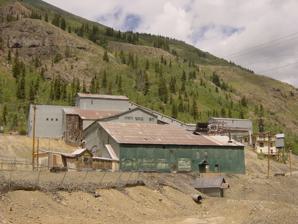
Building: Shenandoah-Dives Mill
Country: United States of America
Year built: 1928
United States historic place Shenandoah-Dives (Mayflower) Mill U.S. National Register of Historic Places U.S. National Historic Landmark U.S. National Historic Landmark District Contributing Property Show map of Colorado Show map of the United States Location San Juan County, Colorado Nearest city Silverton, Colorado Coordinates 37°49′44.5″N 107°37′39″W / 37.829028°N 107.62750°W / 37.829028; -107.62750 Area 5 acres (2.0 ha) Built 1928 ( 1928 ) Architect Arthur J. Weinig , Metallurgy Part of Silverton Historic District (1997 increase) ( ID97000247 ) NRHP reference No. 00000262 Significant dates Added to NRHP February 16, 2000 Designated NHL February 16, 2000 Designated NHLDCP April 3, 1997 The Shenandoah-Dives Mill or Mayflower Mill is an intact and functional but inactive historic ore mill 2 miles (3.2 km) east of Silverton, Colorado , United States.  The mill was built in 1929 to recover gold , silver , lead , zinc , and copper from ore mined at the Mayflower mine and brought to the mill by an aerial tramway .  Regularly active until 1945, it houses still-functional equipment for the separation by flotation of metals from crushed ores.  It is the only intact and functional mill of its kind in Colorado. It was included in the expanded Silverton Historic District in 1997, and was declared a National Historic Landmark on its own in 2000. The mill is owned by the San Juan County Historic Society, which staffs an information and gift shop at the mill under the name Mayflower Mill.  The mill is open for self-guided tours in the summer months. Description and history The Mayflower Mill stands east of the town center of Silverton, on the north side of County Road 2 in Arrastra Gulch overlooking the Animas River .  The principal mill building is a multistory wood-frame structure covered with corrugated metal roofing, its setting in the hillside designed to facilitate the feed of materials by gravitation.  Many of its original window openings have been covered by metal.  Attached to it are a series of smaller structures, all of which together house the ore processing infrastructure.  The process includes equipment for conveying the ore, crushing it, introducing it into a large tank designed to facilitate the separation of metals by weight from the ore slurry. The mill recovered metals from the ore by gravity separation and by selective flotation. The sulfide ore minerals were concentrated by froth flotation , an innovative method in the early twentieth century that allowed processing of ores that would previously have been too difficult for feasibility.  The original mill equipment is still in working order.  It is the only intact and functional mill of its kind in Colorado. The mill was built in 1929 for the Shenandoah-Dives Mining Company to process ore from the nearby Mayflower Mine.  Ore from the mine was delivered to the mill via an aerial tramway over 9,000 feet (2,700 m) in length.  At its peak, the mill processed 1,000 tons of ore per day.  It remained in regular operation until 1945, and was largely shut down thereafter to a decrease in government demand for metals occasioned by the end of World War II .  It was operated sporadically until 1992 under a variety of owners, and was then taken over by the San Juan County Historical Society as a museum. See also List of National Historic Landmarks in Colorado National Register of Historic Places listings in San Juan County, Colorado References